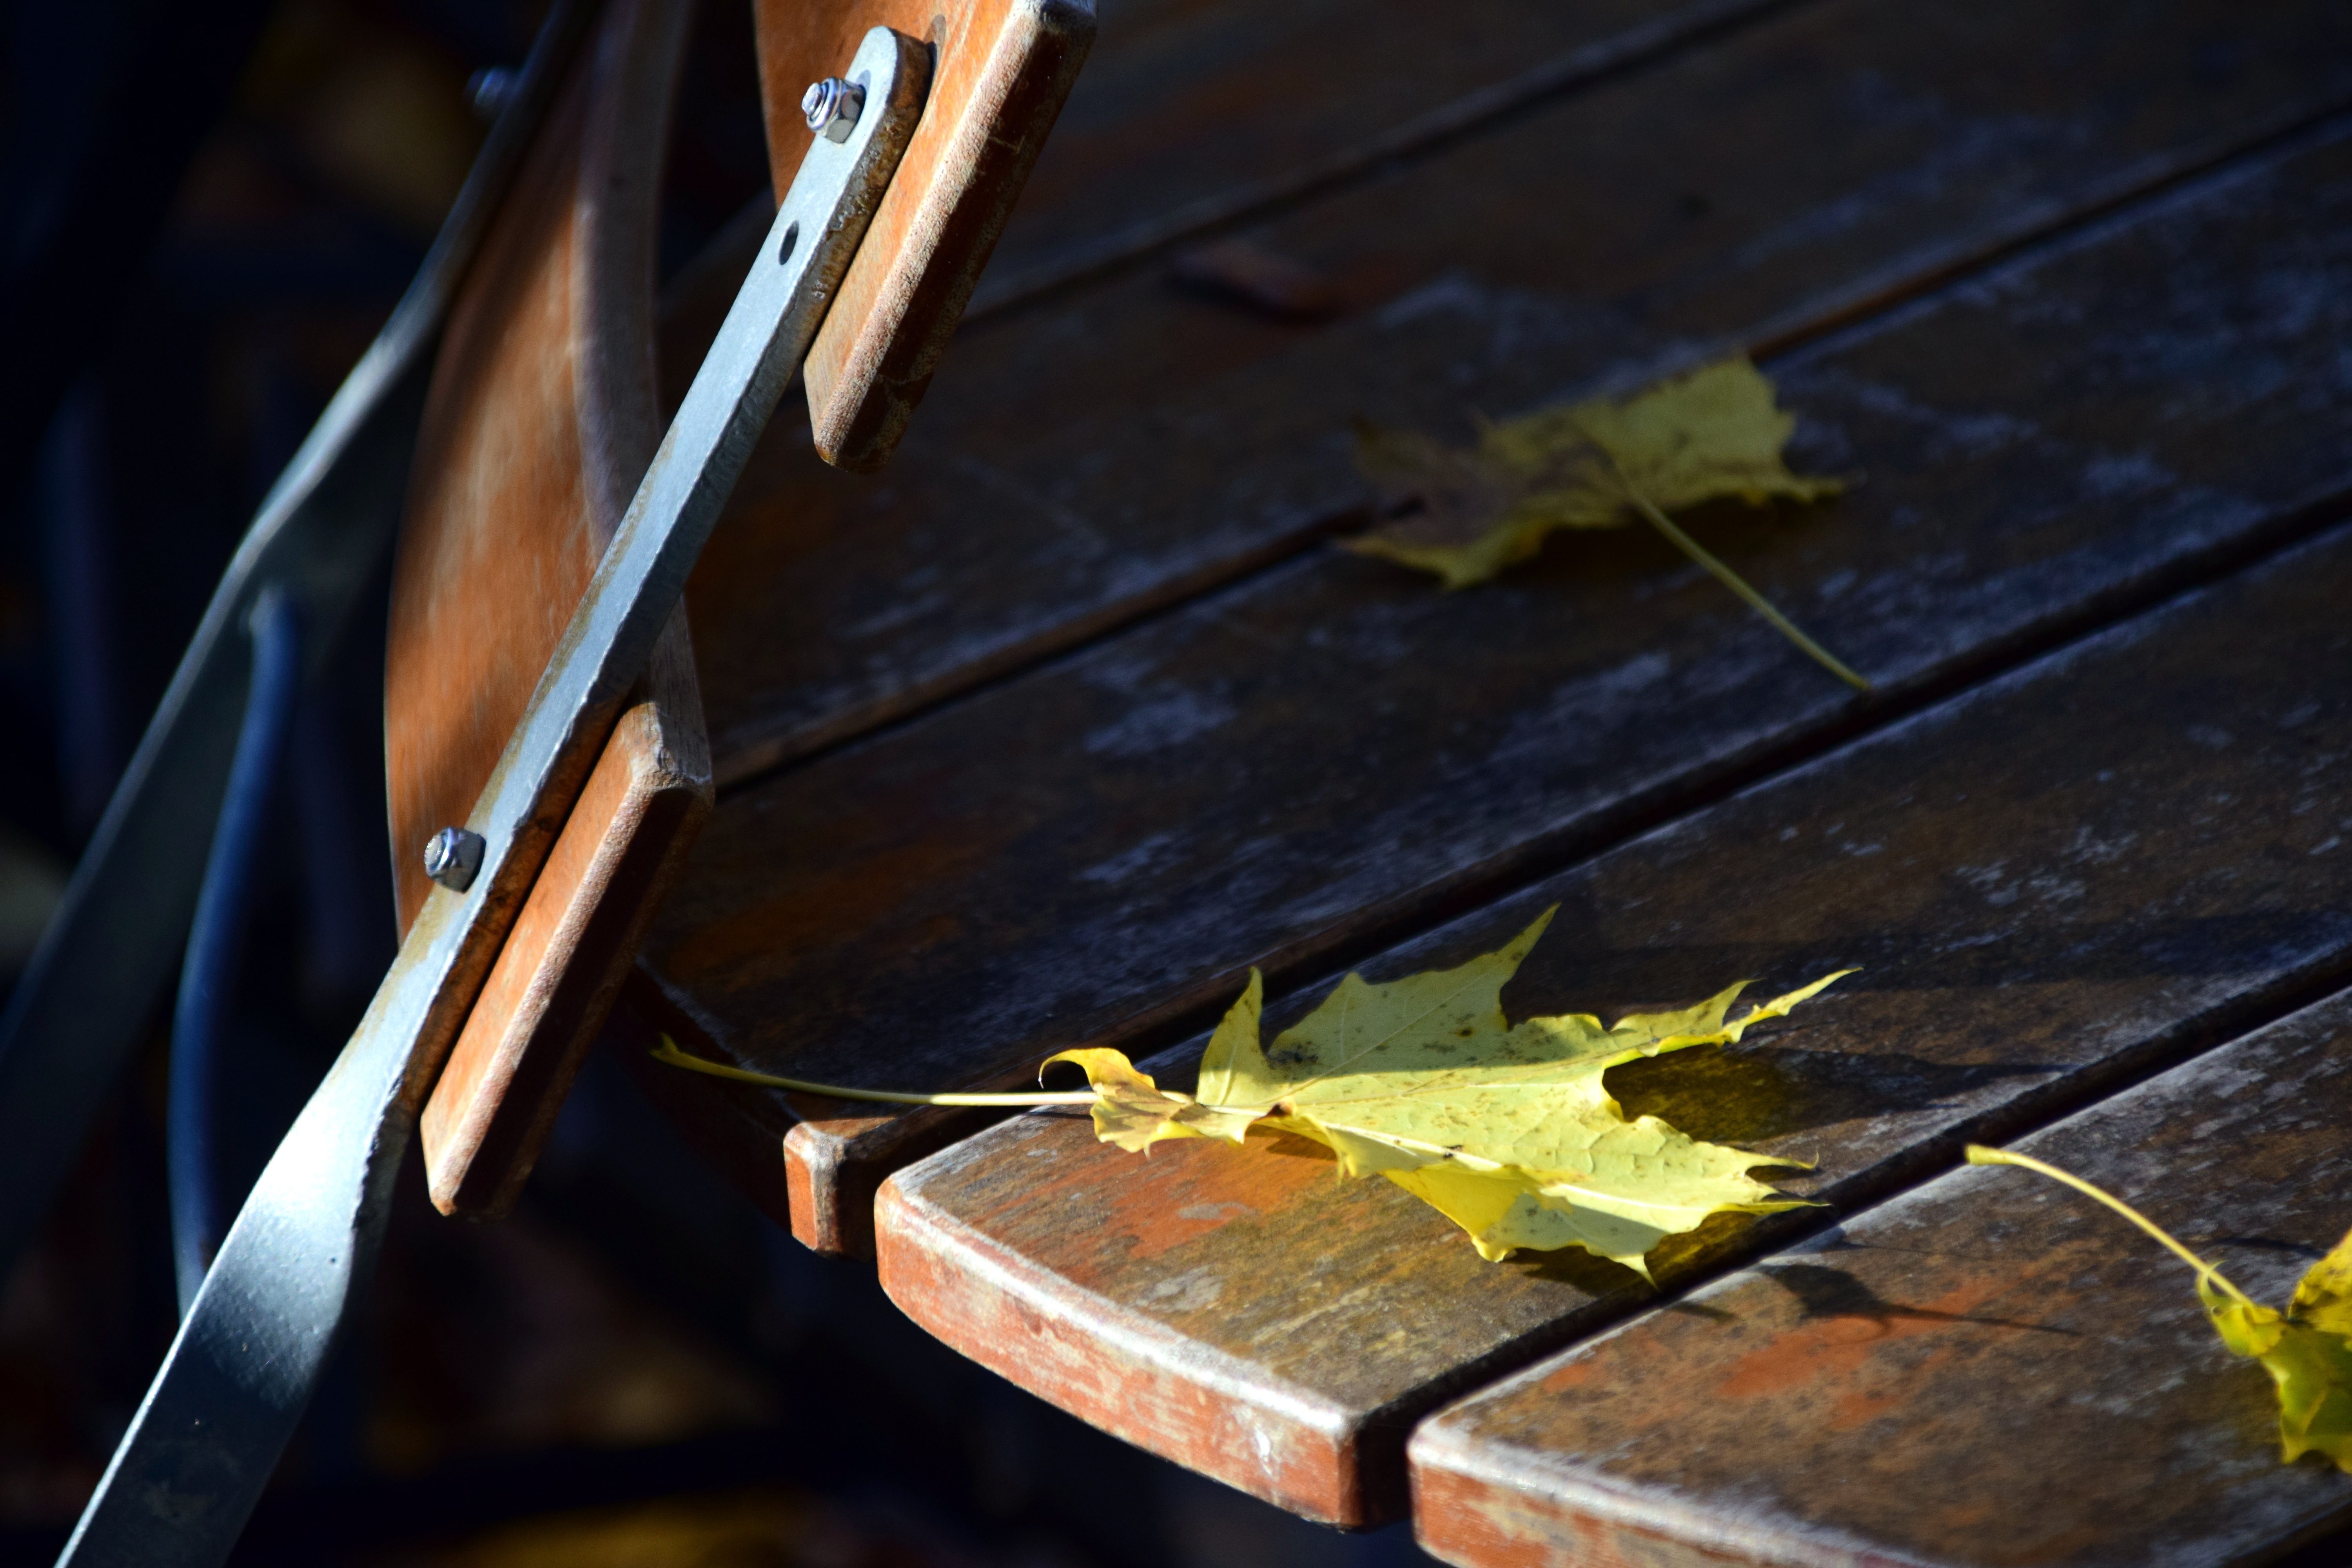
hand, table, light, wood, leaf, green, color, autumn, yellow, close up, leaves, chairs, closed, fall foliage, macro photography, beer garden, saisonende, after work, finished, end season, chairs superscript, load circuit